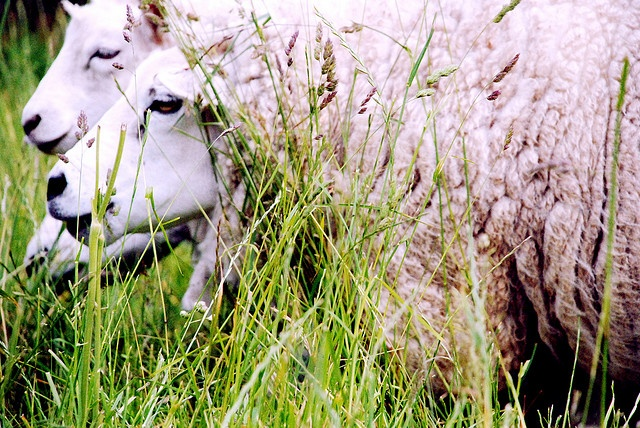
A close up shot of three sheep standing in some tall grass.
A group of sheep grazing together in a meadow.
A close of view of sheep sitting in tall grass.
wool sheep in a very long grass feeding
Three life size sheep hiding in the tall grass